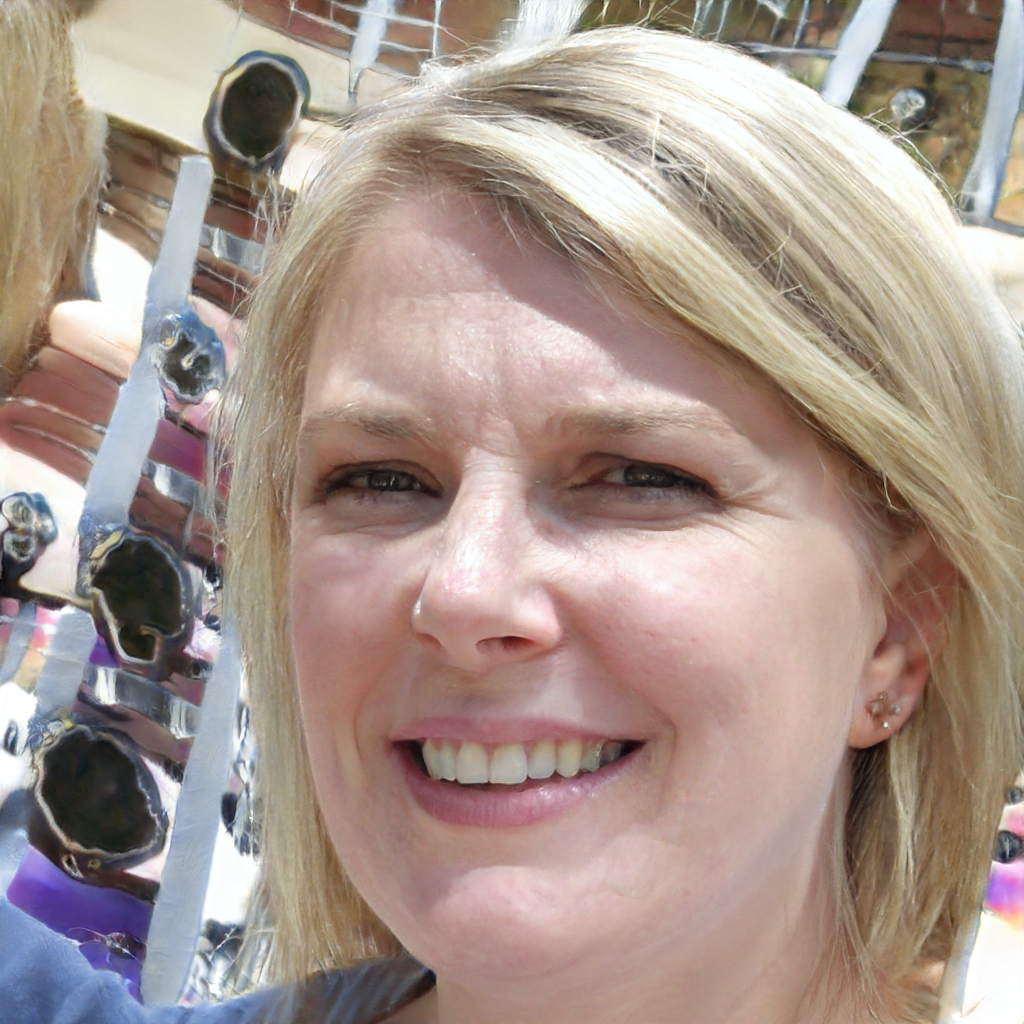
Gender: Female